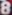
Number: 8